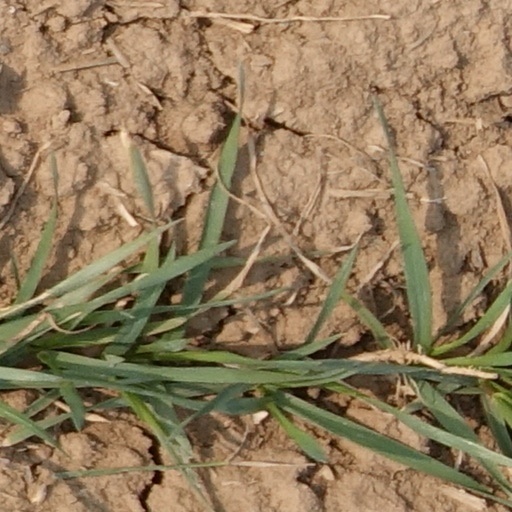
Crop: wheat